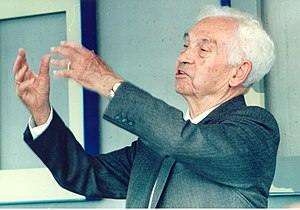
Døde i 2005 / Februar
Døde i 2005 er en liste over notable personer, der er afgået ved døden i 2005.